Debug menu

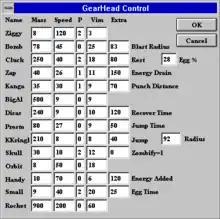
Debug window in "Gearheads" that enables players to change the specifications of each toy

The Cutting Room Floor (TCRF) is a website dedicated to researching and documenting hidden content in video games, including debugging material. In December 2013, "Edge" described the website as "the biggest and most organised" of its kind, and by that time it had 3712 articles.